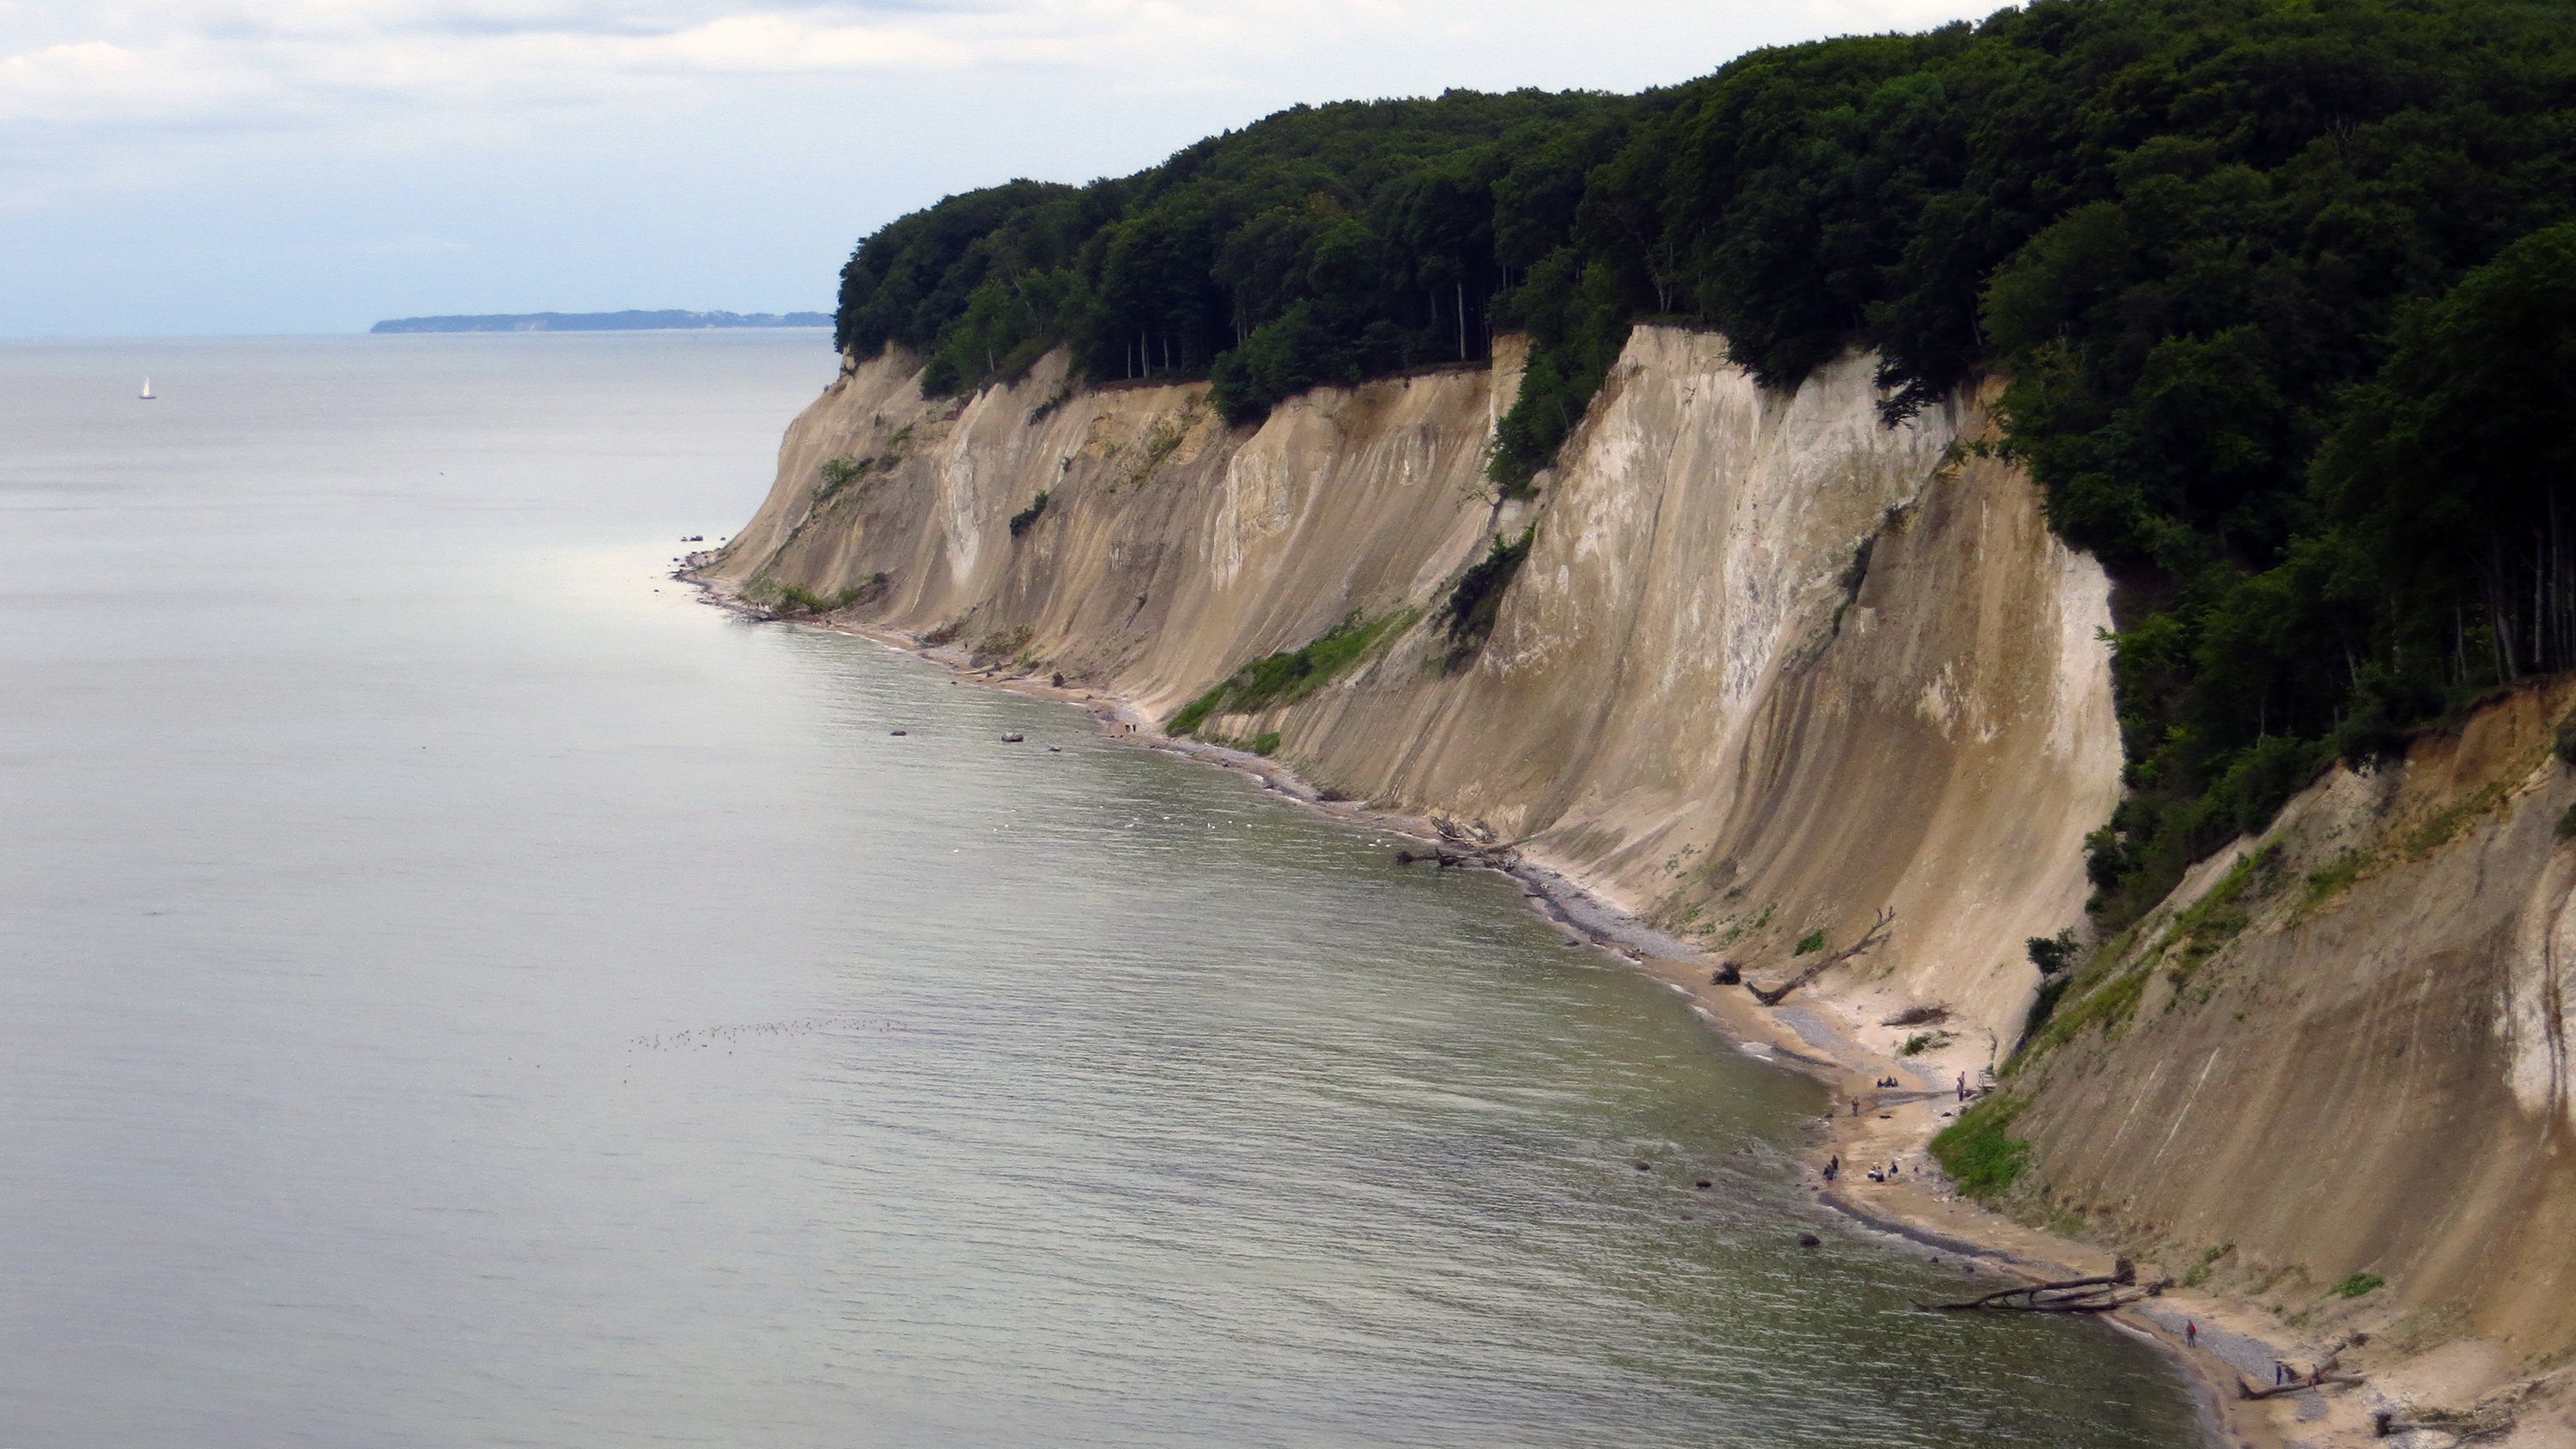
beach, sea, coast, water, nature, shore, wave, view, river, cliff, cove, inlet, slope, bay, terrain, waterway, body of water, trees, bank, channel, cape, baltic sea, white cliffs, r gen, landform, mecklenburg western pomerania, r gen island, high shore trail, sassnitz, demolition edge, geographical feature